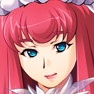
Portrait style: Anime Portrait